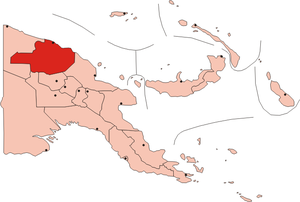
Les îles Schouten sont un groupe de six petites îles volcaniques en Papouasie-Nouvelle-Guinée, au nord de l'île de Nouvelle-Guinée, dans la province de East Sepik. Le groupe est aussi appelée îles Schouten Orientales ou îles Le Maire pour les distinguer des îles Schouten d'Indonésie, elles aussi au large de la côte nord de Nouvelle-Guinée.